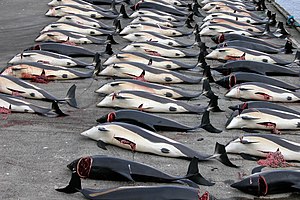
Hvidskæving / Beskyttelse og faren for udryddelse
26-08 2006, Hvalba, Færøerne
Hvidskæving eller hvidside er en kortnæbbet delfin, der er vidt udbredt i Nordatlanten.